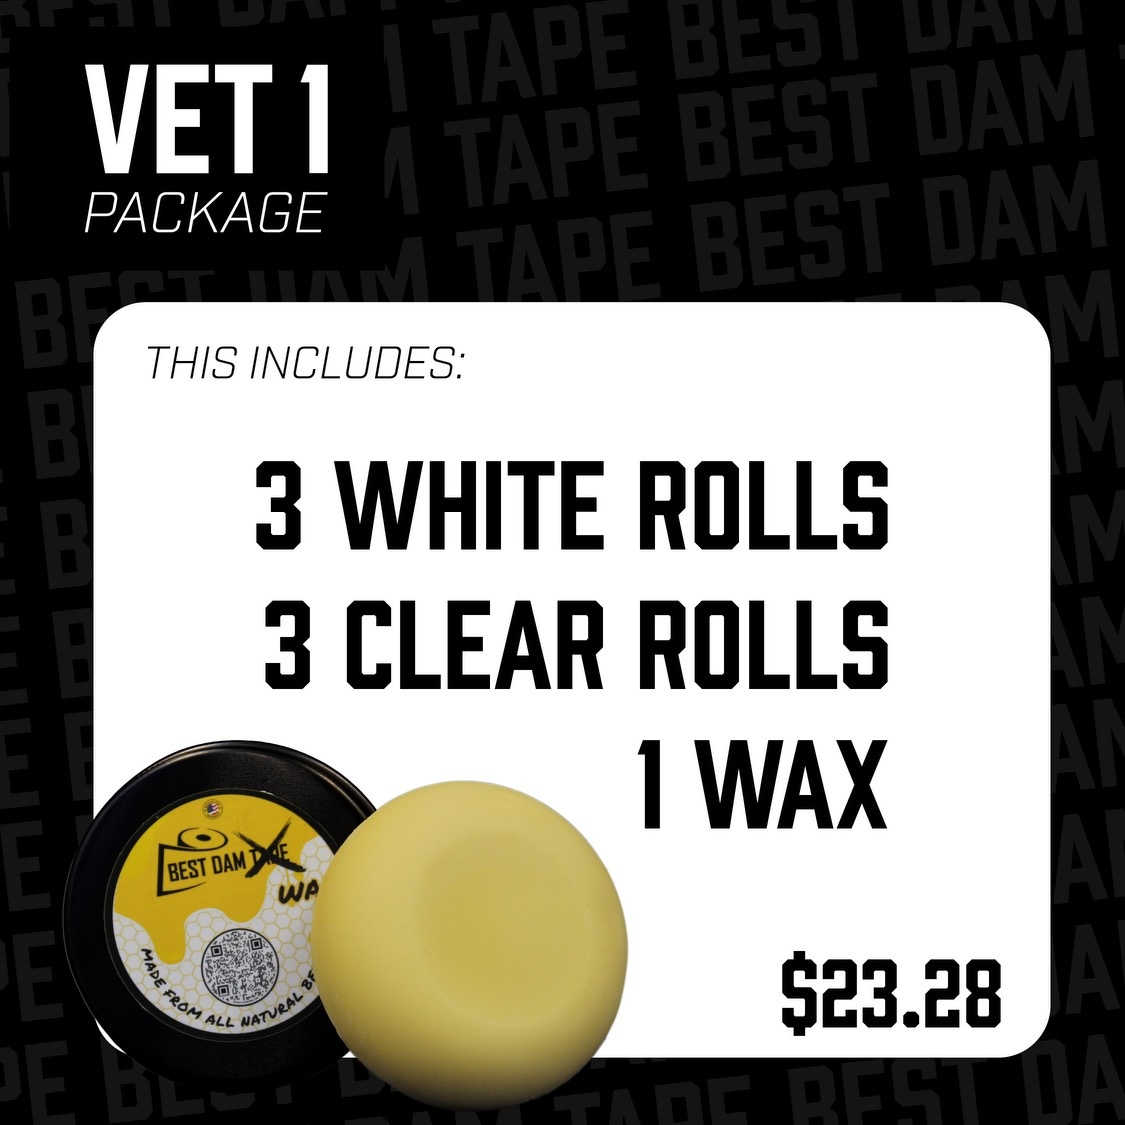
Vet 1 Bundle White
3 Rolls Best Dam Clear, 3 Rolls Best Dam Cloth - White & 1 Best Dam Wax
Brand: Best Dam Tape
Category: Animals & Pet Supplies > Pet Supplies > Pet Medical Tape & Bandages